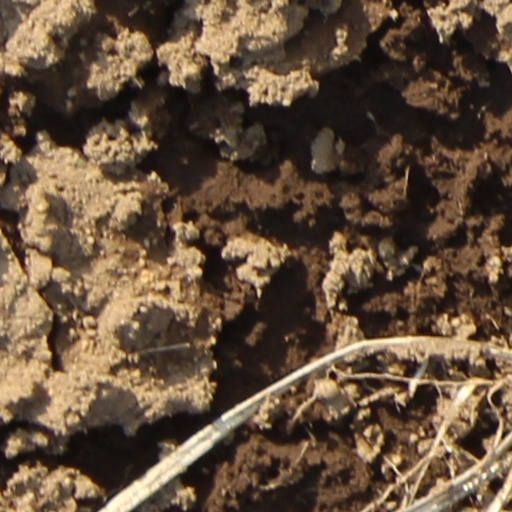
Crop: wheat